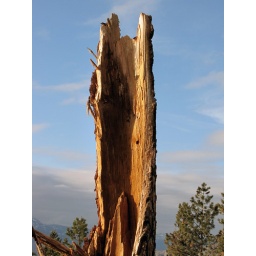
A pine tree snag illuminated in the late afternoon sun. (021a)